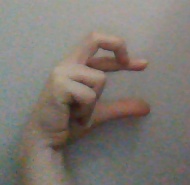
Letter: thal